Alanbeuella corrugata

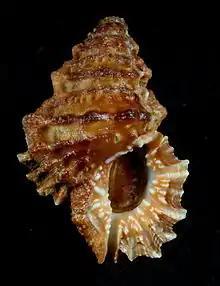
Apertural view of "Bursa corrugata" (Perry, 1811) with operculum.

The subspecies "Alanbeuella corrugata lineata" has become a synonym of "Bursa granularis" , itself a synonym of "Dulcerana granularis"